5th Ward The Series

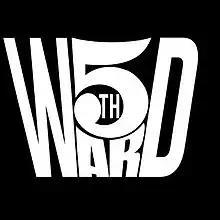

5th Ward The Series is an American television drama series developed by director Greg Carter that aired on Allblk from March 2, 2018, to September 3, 2020. The series is based on director Greg Carter's first movie "Fifth Ward" (1997). It is centered around the life of Mina, a single mother of two struggling to make ends meet; as well as several additional locals and town officials residing in the historical district of Houston's Fifth Ward and serves as a prequel with season one consisting of six episodes airing weekly. It stars Carl Anthony Payne and Mýa with a feature ensemble cast of Brittany Bullock, Corr Kendricks, Nephew Tommy, Christopher Jefferson, Chris O'Neal, Gary Sturgis and Lew Temple. "5th Ward The Series" along with other UMC's original series had a preview screening at the 26th Annual Pan African Film Festival on February 10, 2018. The series was renewed for a second season which premiered on July 30, 2020.